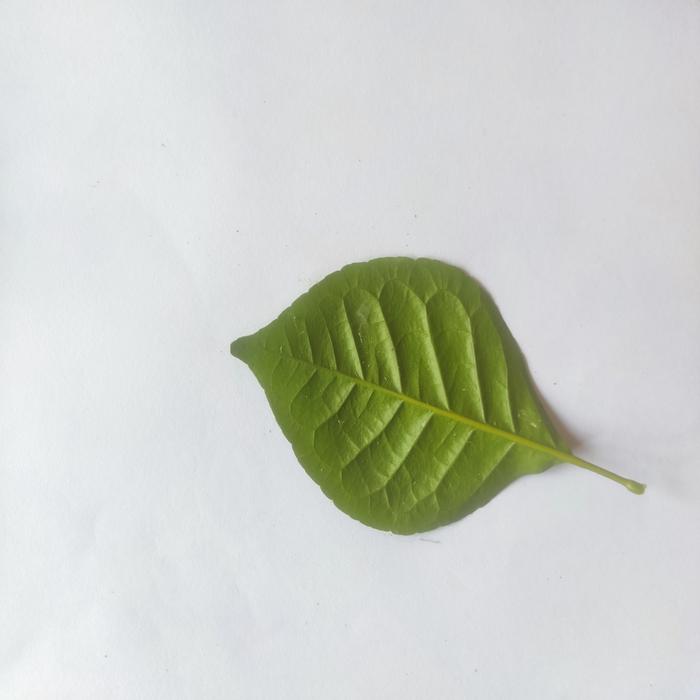
Crop: Aegle Marmelos
Leaf condition: Healthy_Leaf